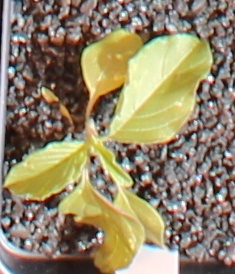
Label: Redroot Pigweed